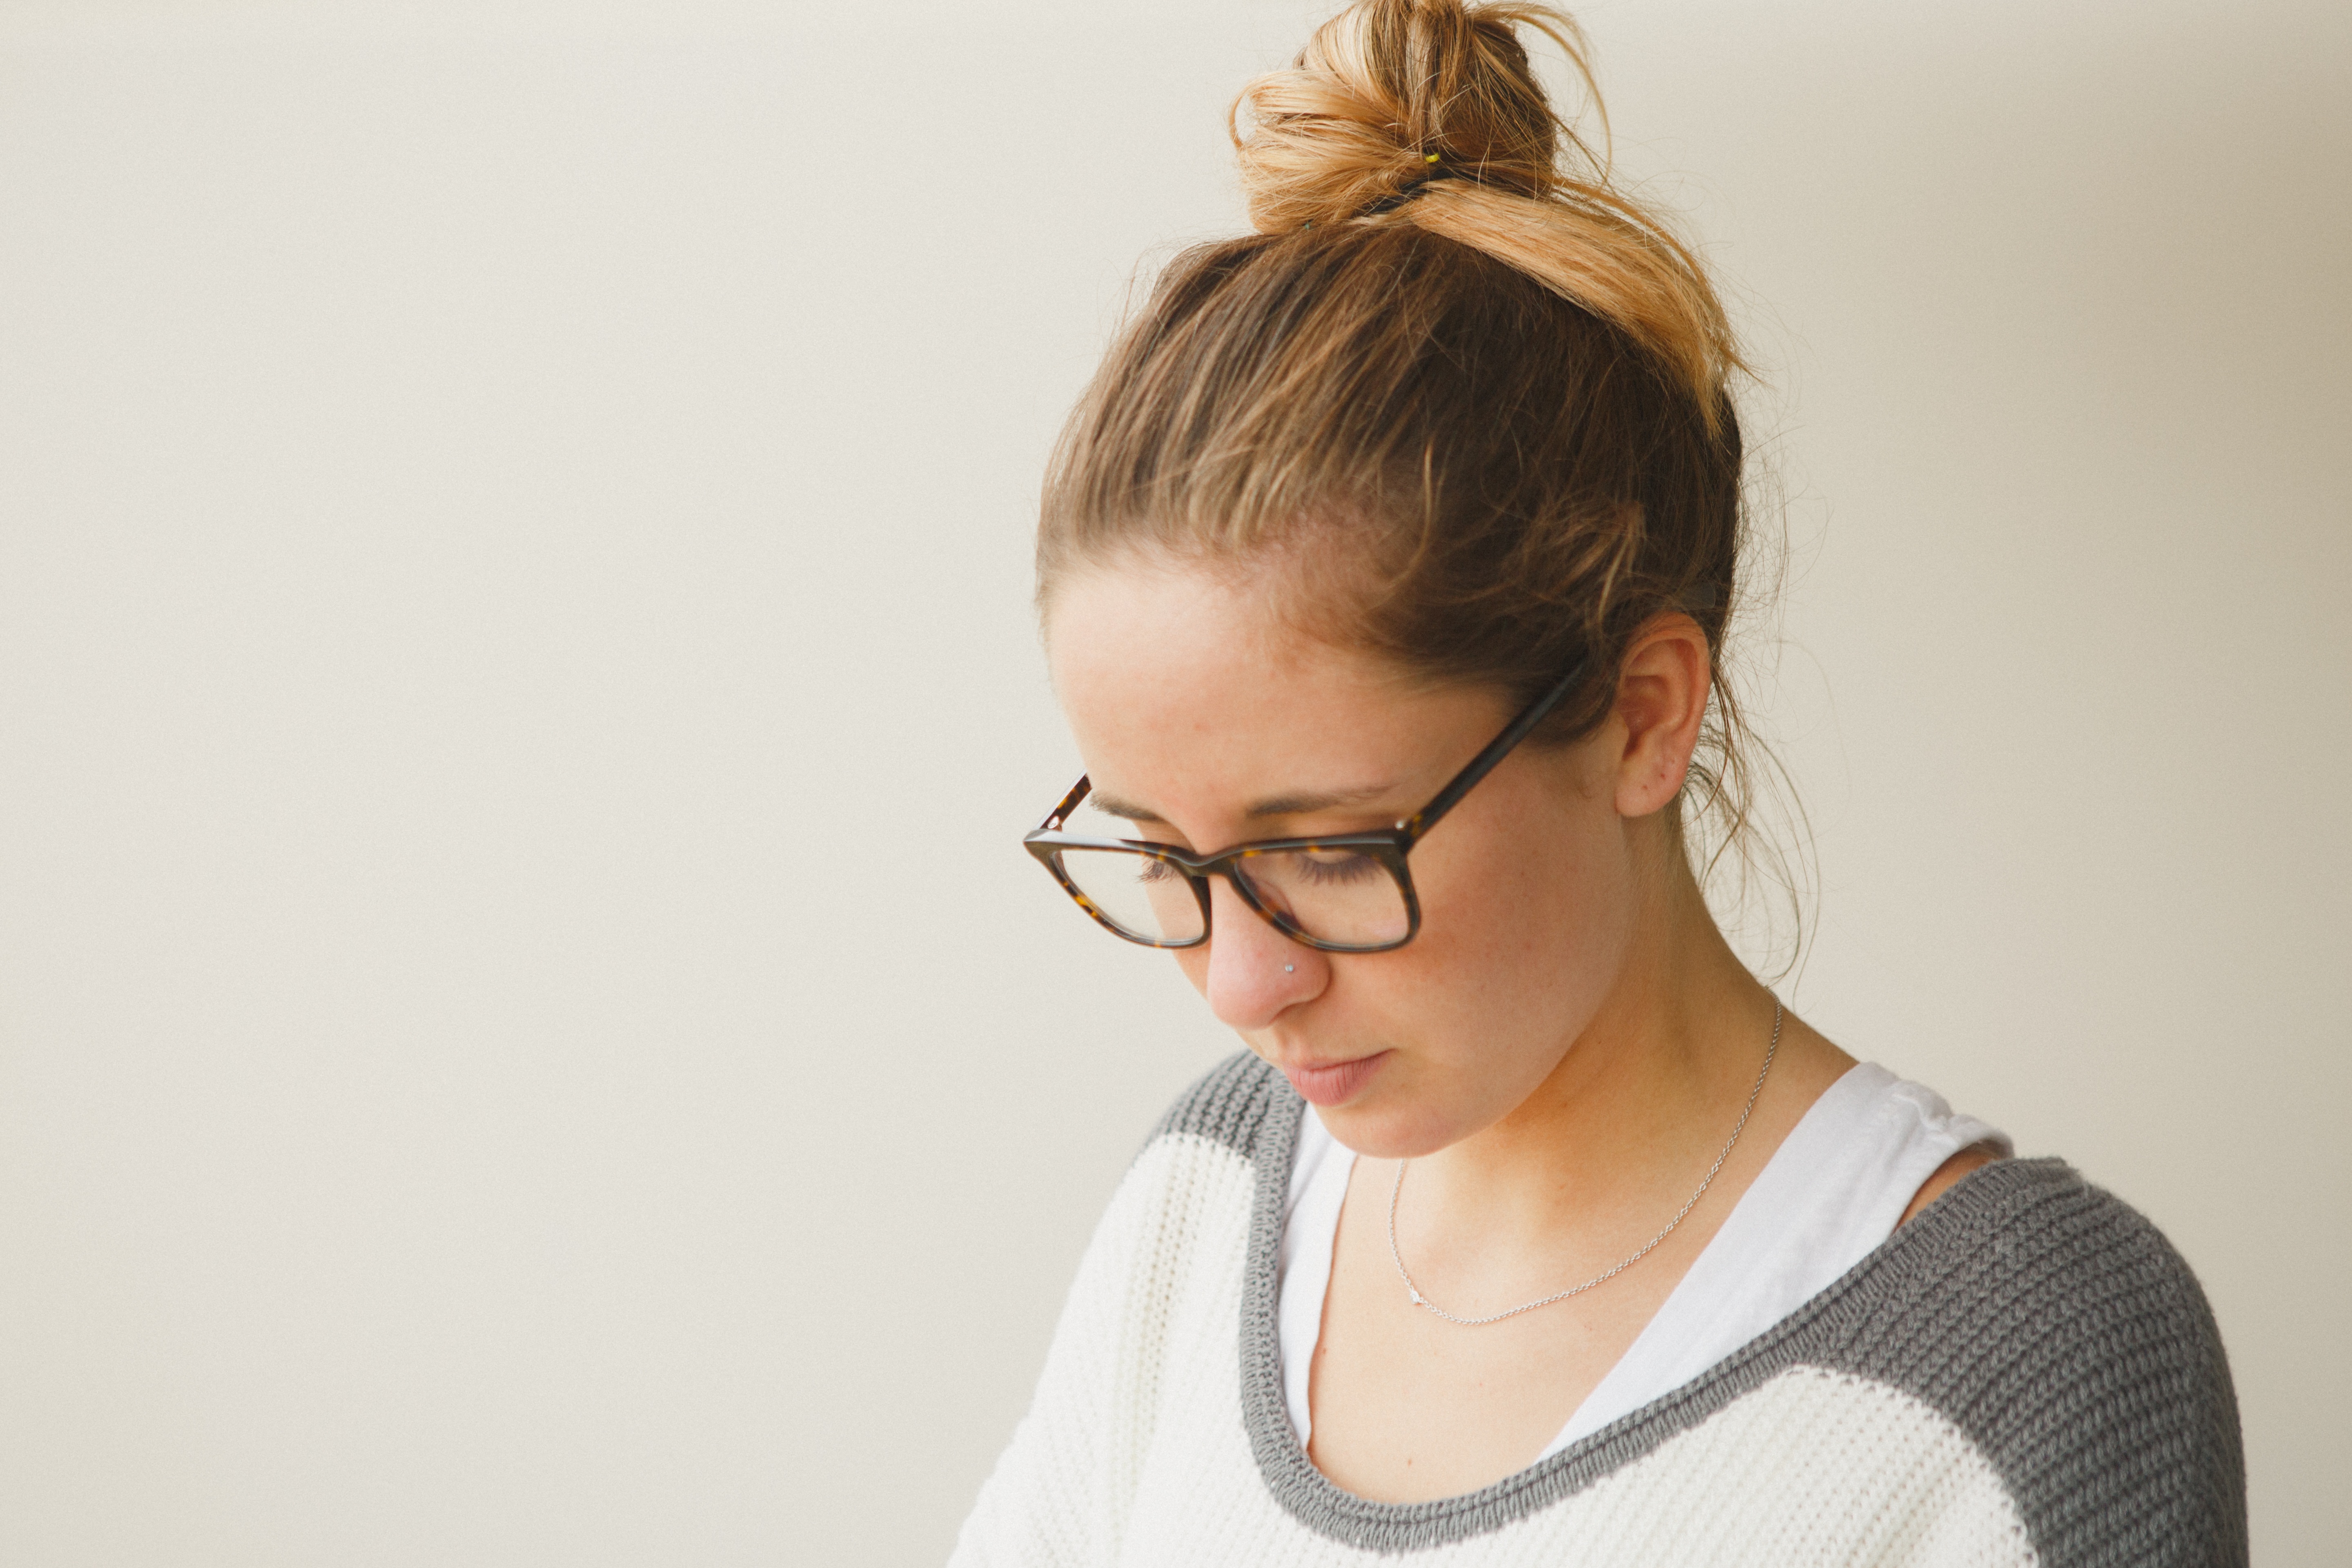
hair, white, portrait, hairstyle, face, glasses, skin, moustache, eyewear, portrait photography, vision care